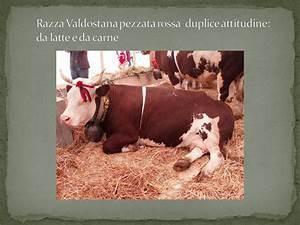
cow